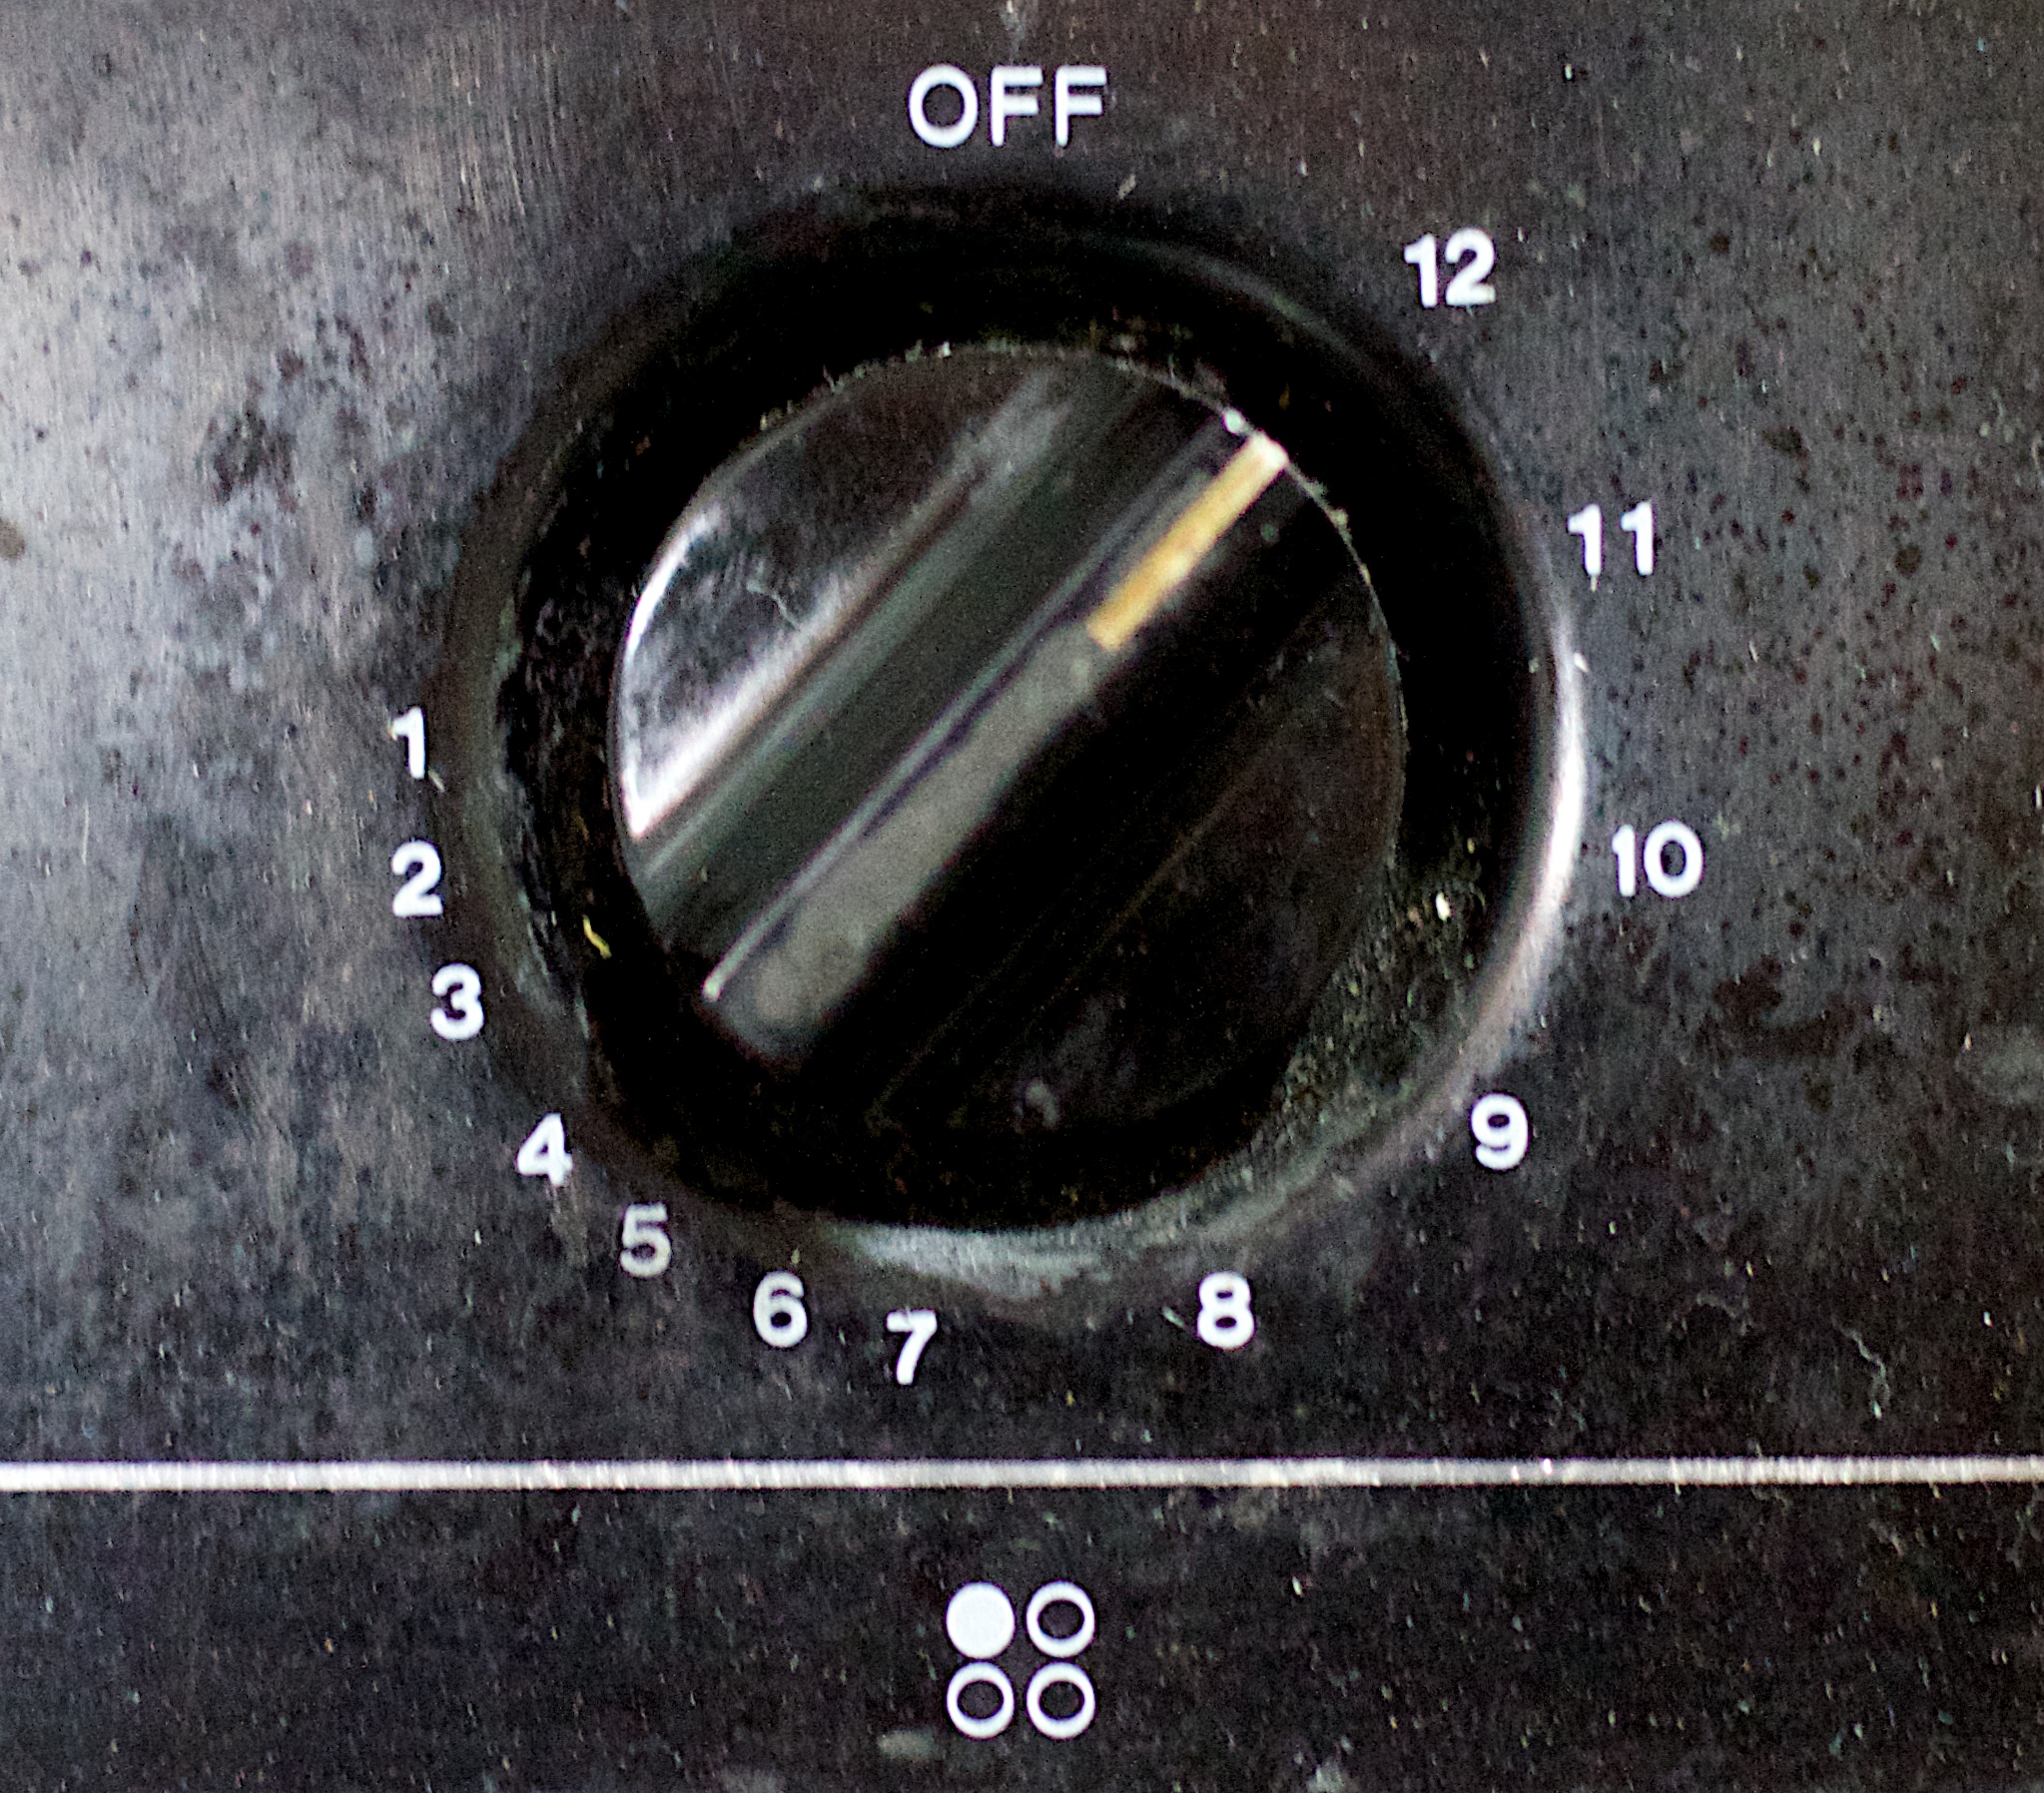
wheel, tire, eye, organ